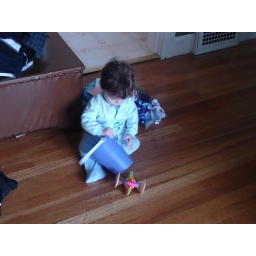
Francis sitting on the floor over at a friend's house. He was playing with their daughter